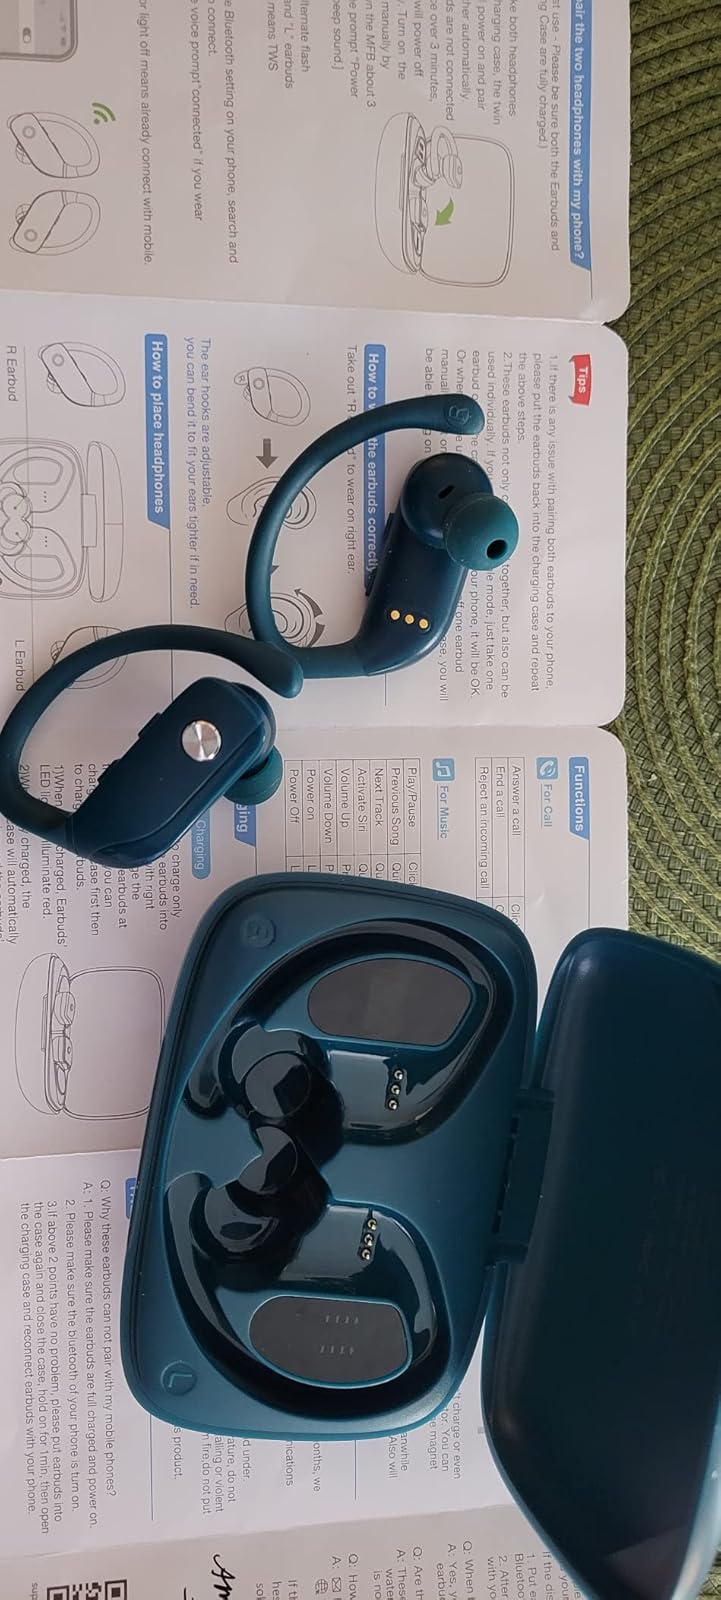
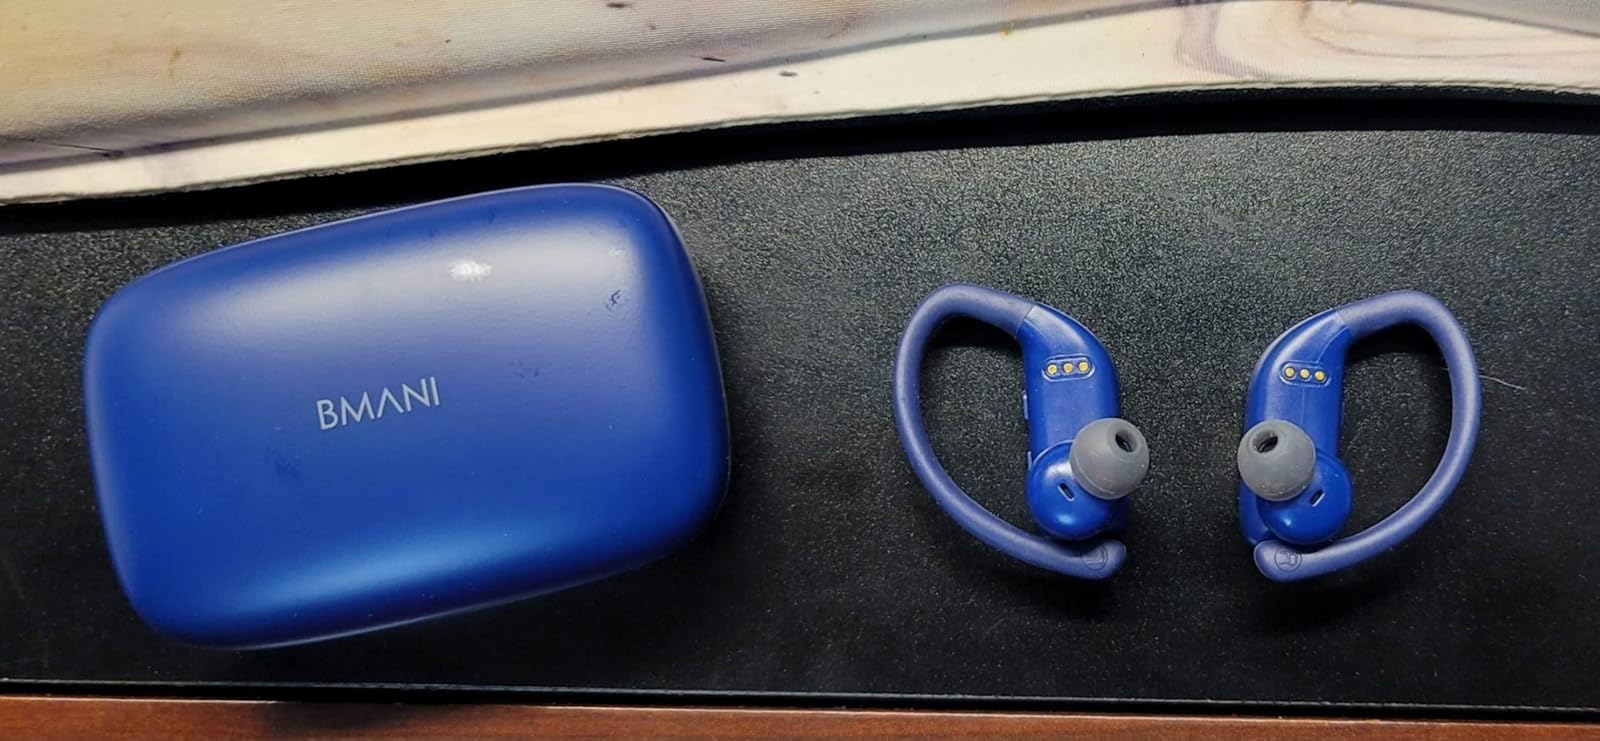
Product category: earbuds
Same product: no